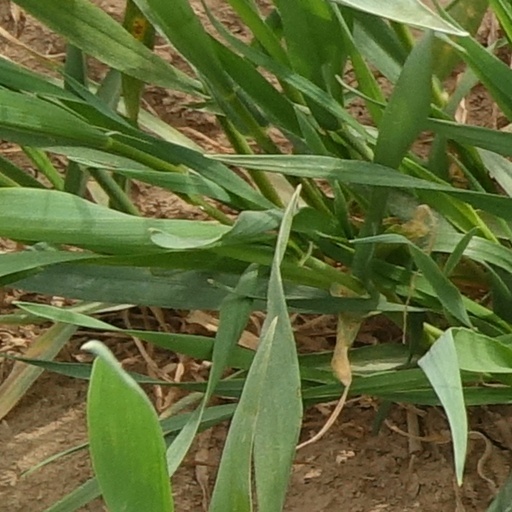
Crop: wheat